Twelve Prophets of Aleijadinho

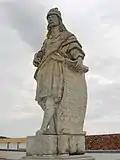
Hosea

The first of the minor prophets, Hosea occupies a place in the sanctuary atop the pedestal that completes the parapet at the entrance of the forecourt. Hosea, like Ezekiel and Jeremiah, wears a short coat, buttoned to the collar bar and secured at his waist by a belt. His head is covered by a cap similar to that of Ezekiel, his legs by pants and buskin boots. He holds a pen in his right hand, whose tip is placed on the sash of the mantle, presenting an attitude of one who still is writing. The anatomy of the sculpture is correct, apart from a discrepancy between the length of the two arms.